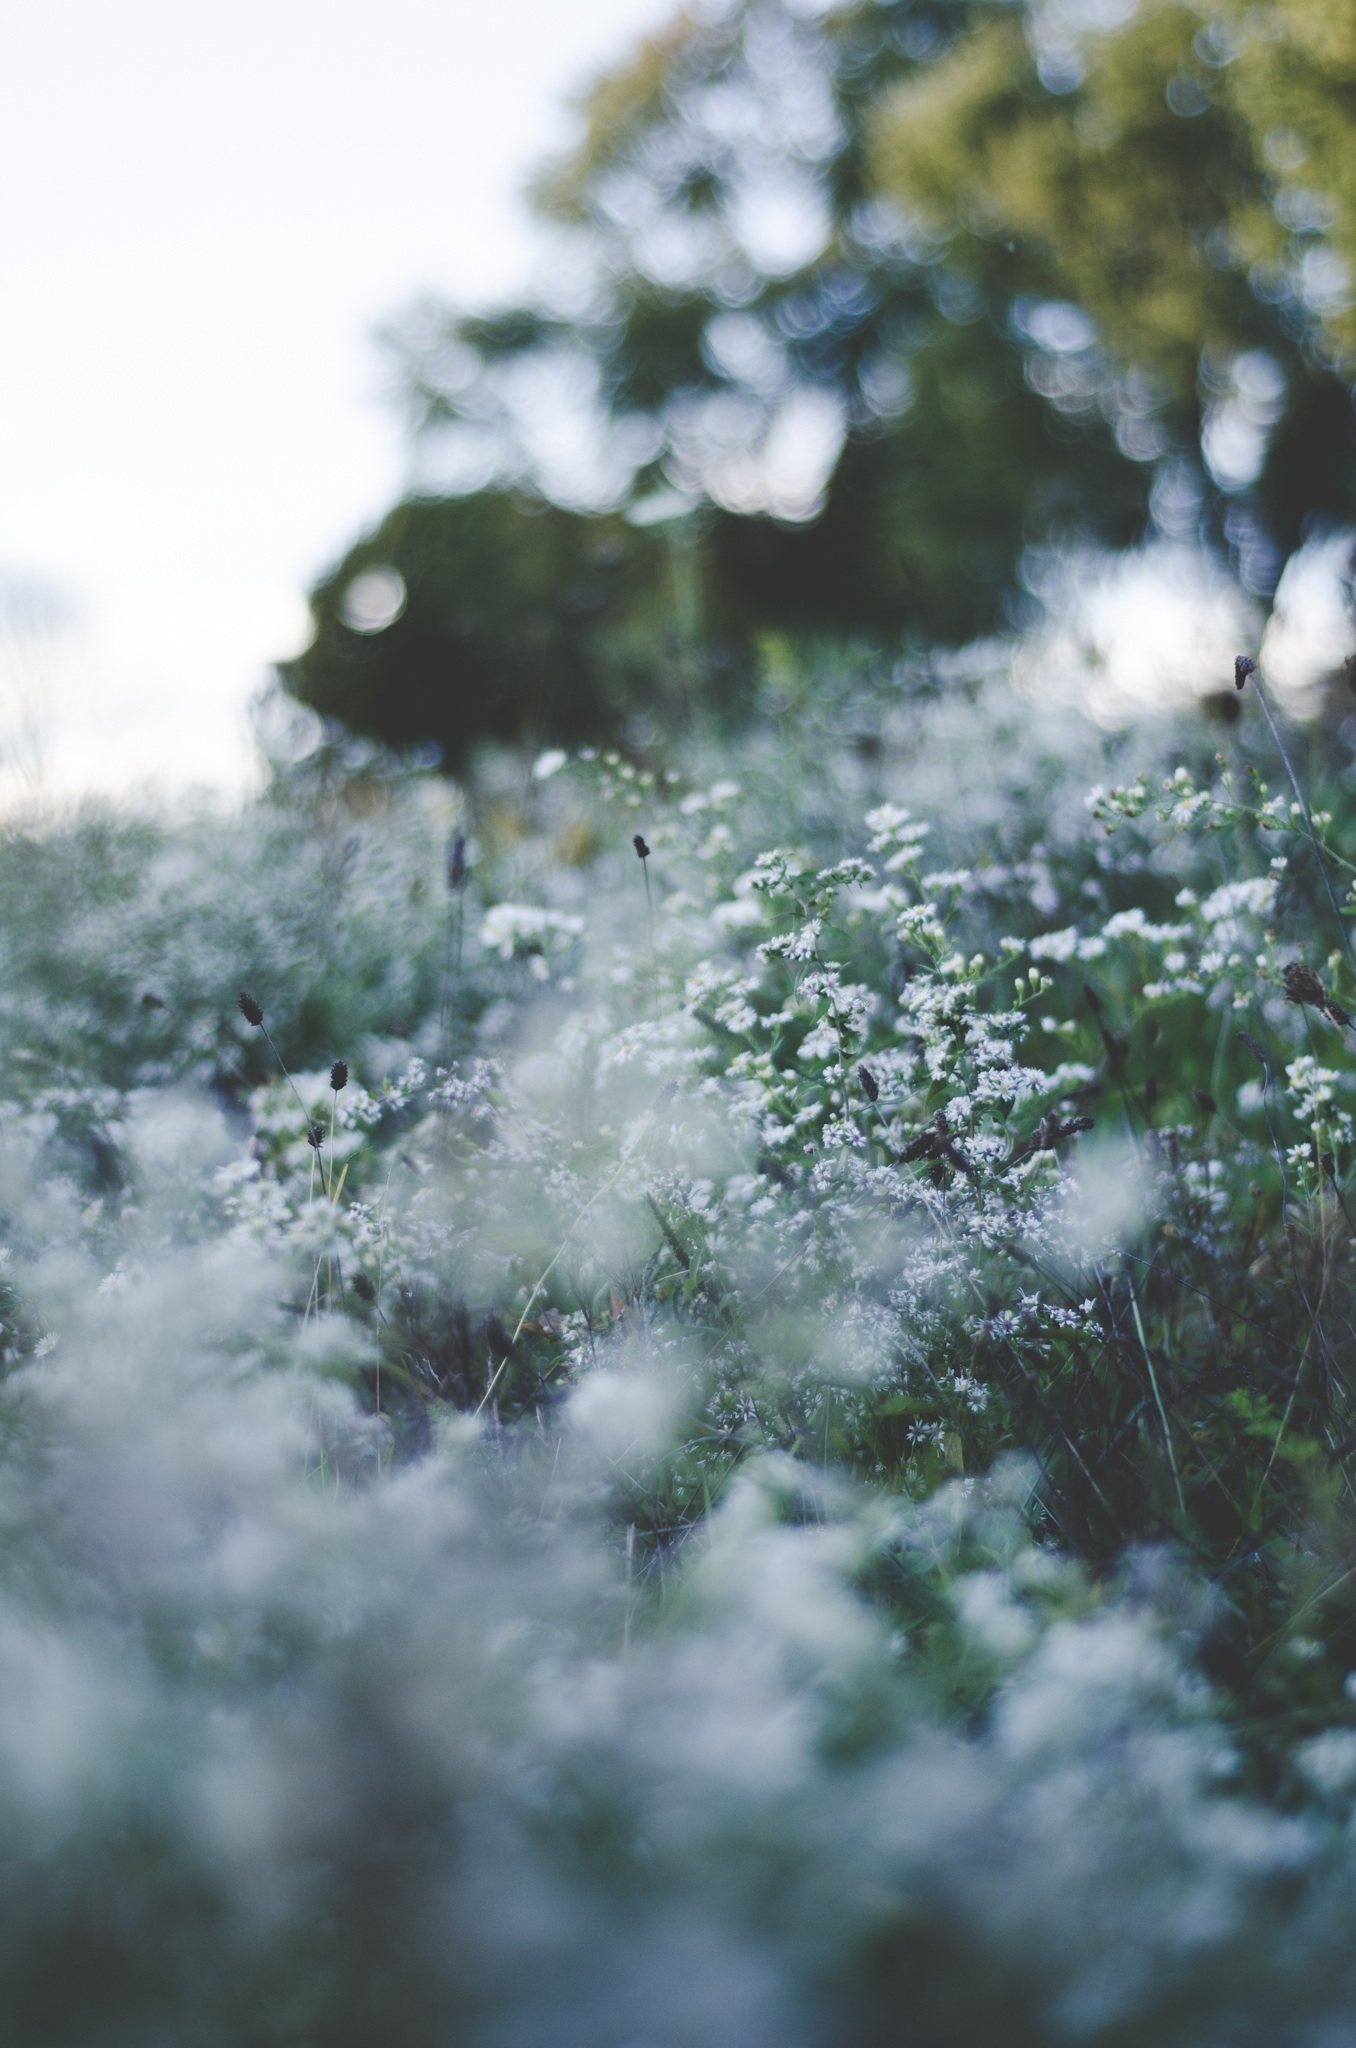
tree, water, nature, forest, grass, branch, snow, winter, plant, sunlight, morning, leaf, flower, frost, green, reflection, weather, flora, season, woodland, freezing, atmospheric phenomenon, woody plant